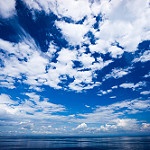
Scene: Outdoor